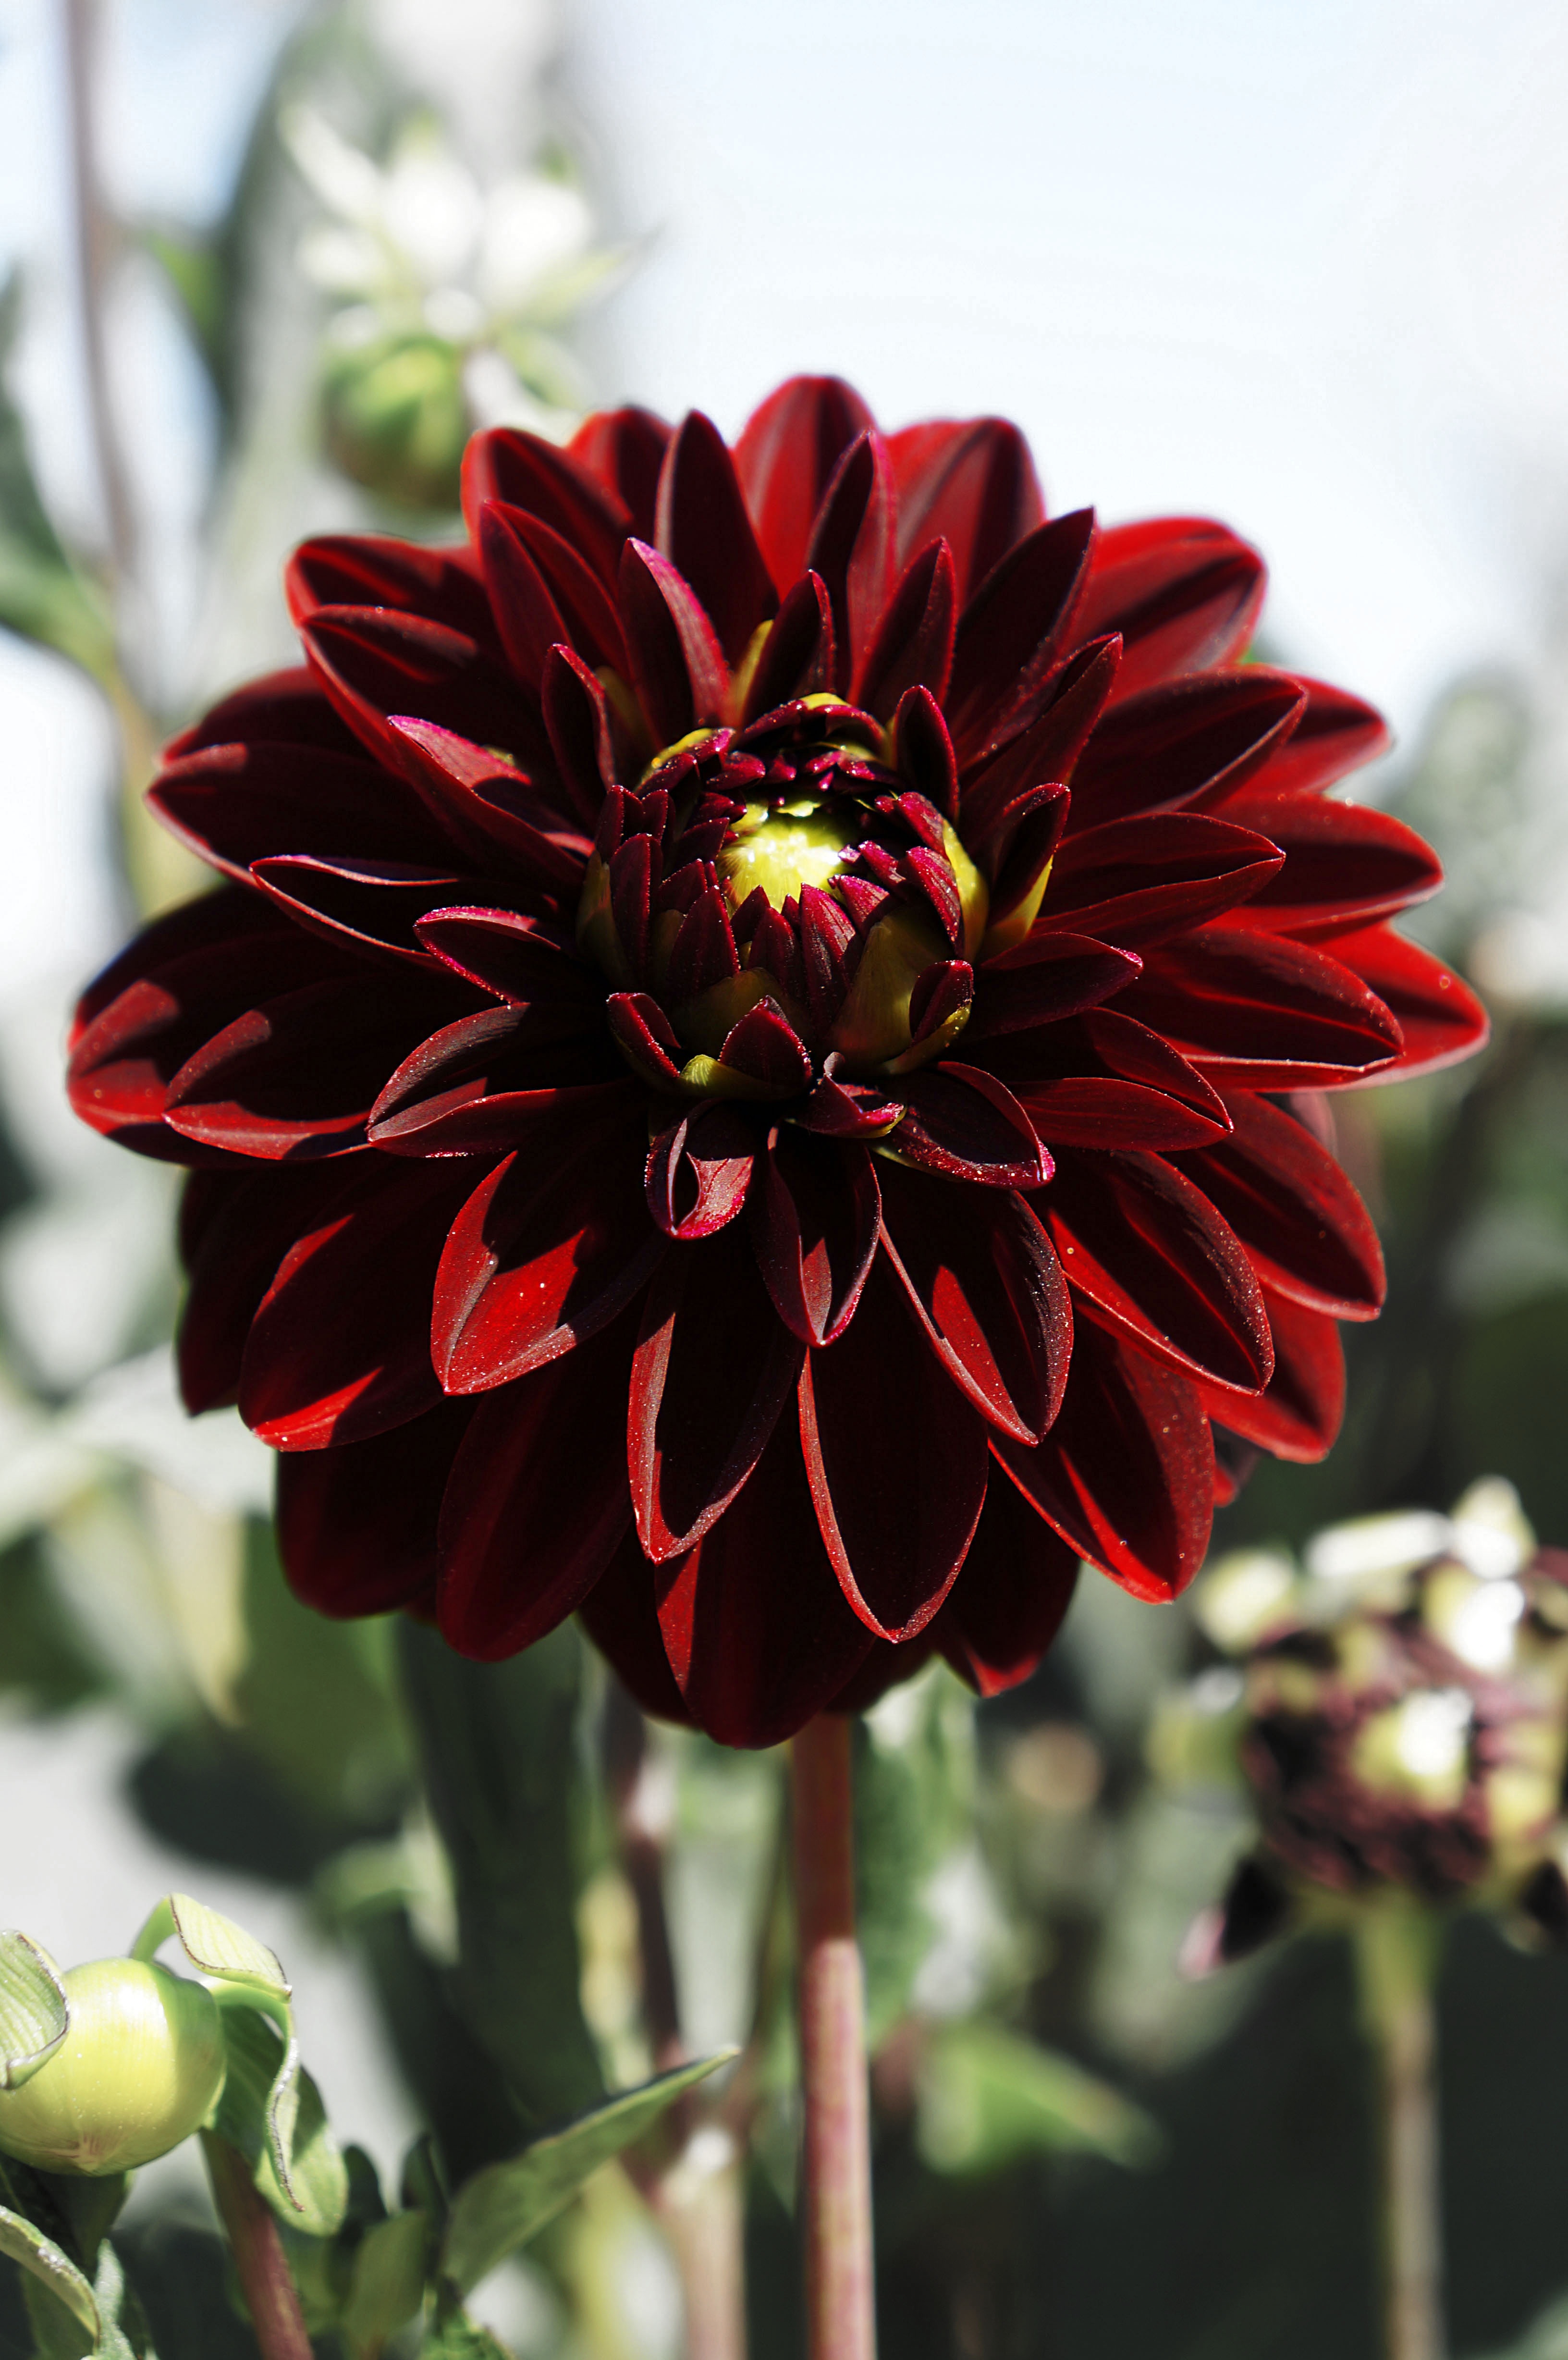
nature, blossom, plant, flower, petal, bloom, red, botany, garden, close, flora, close up, dahlia, floristry, macro photography, flowering plant, daisy family, plant stem, land plant